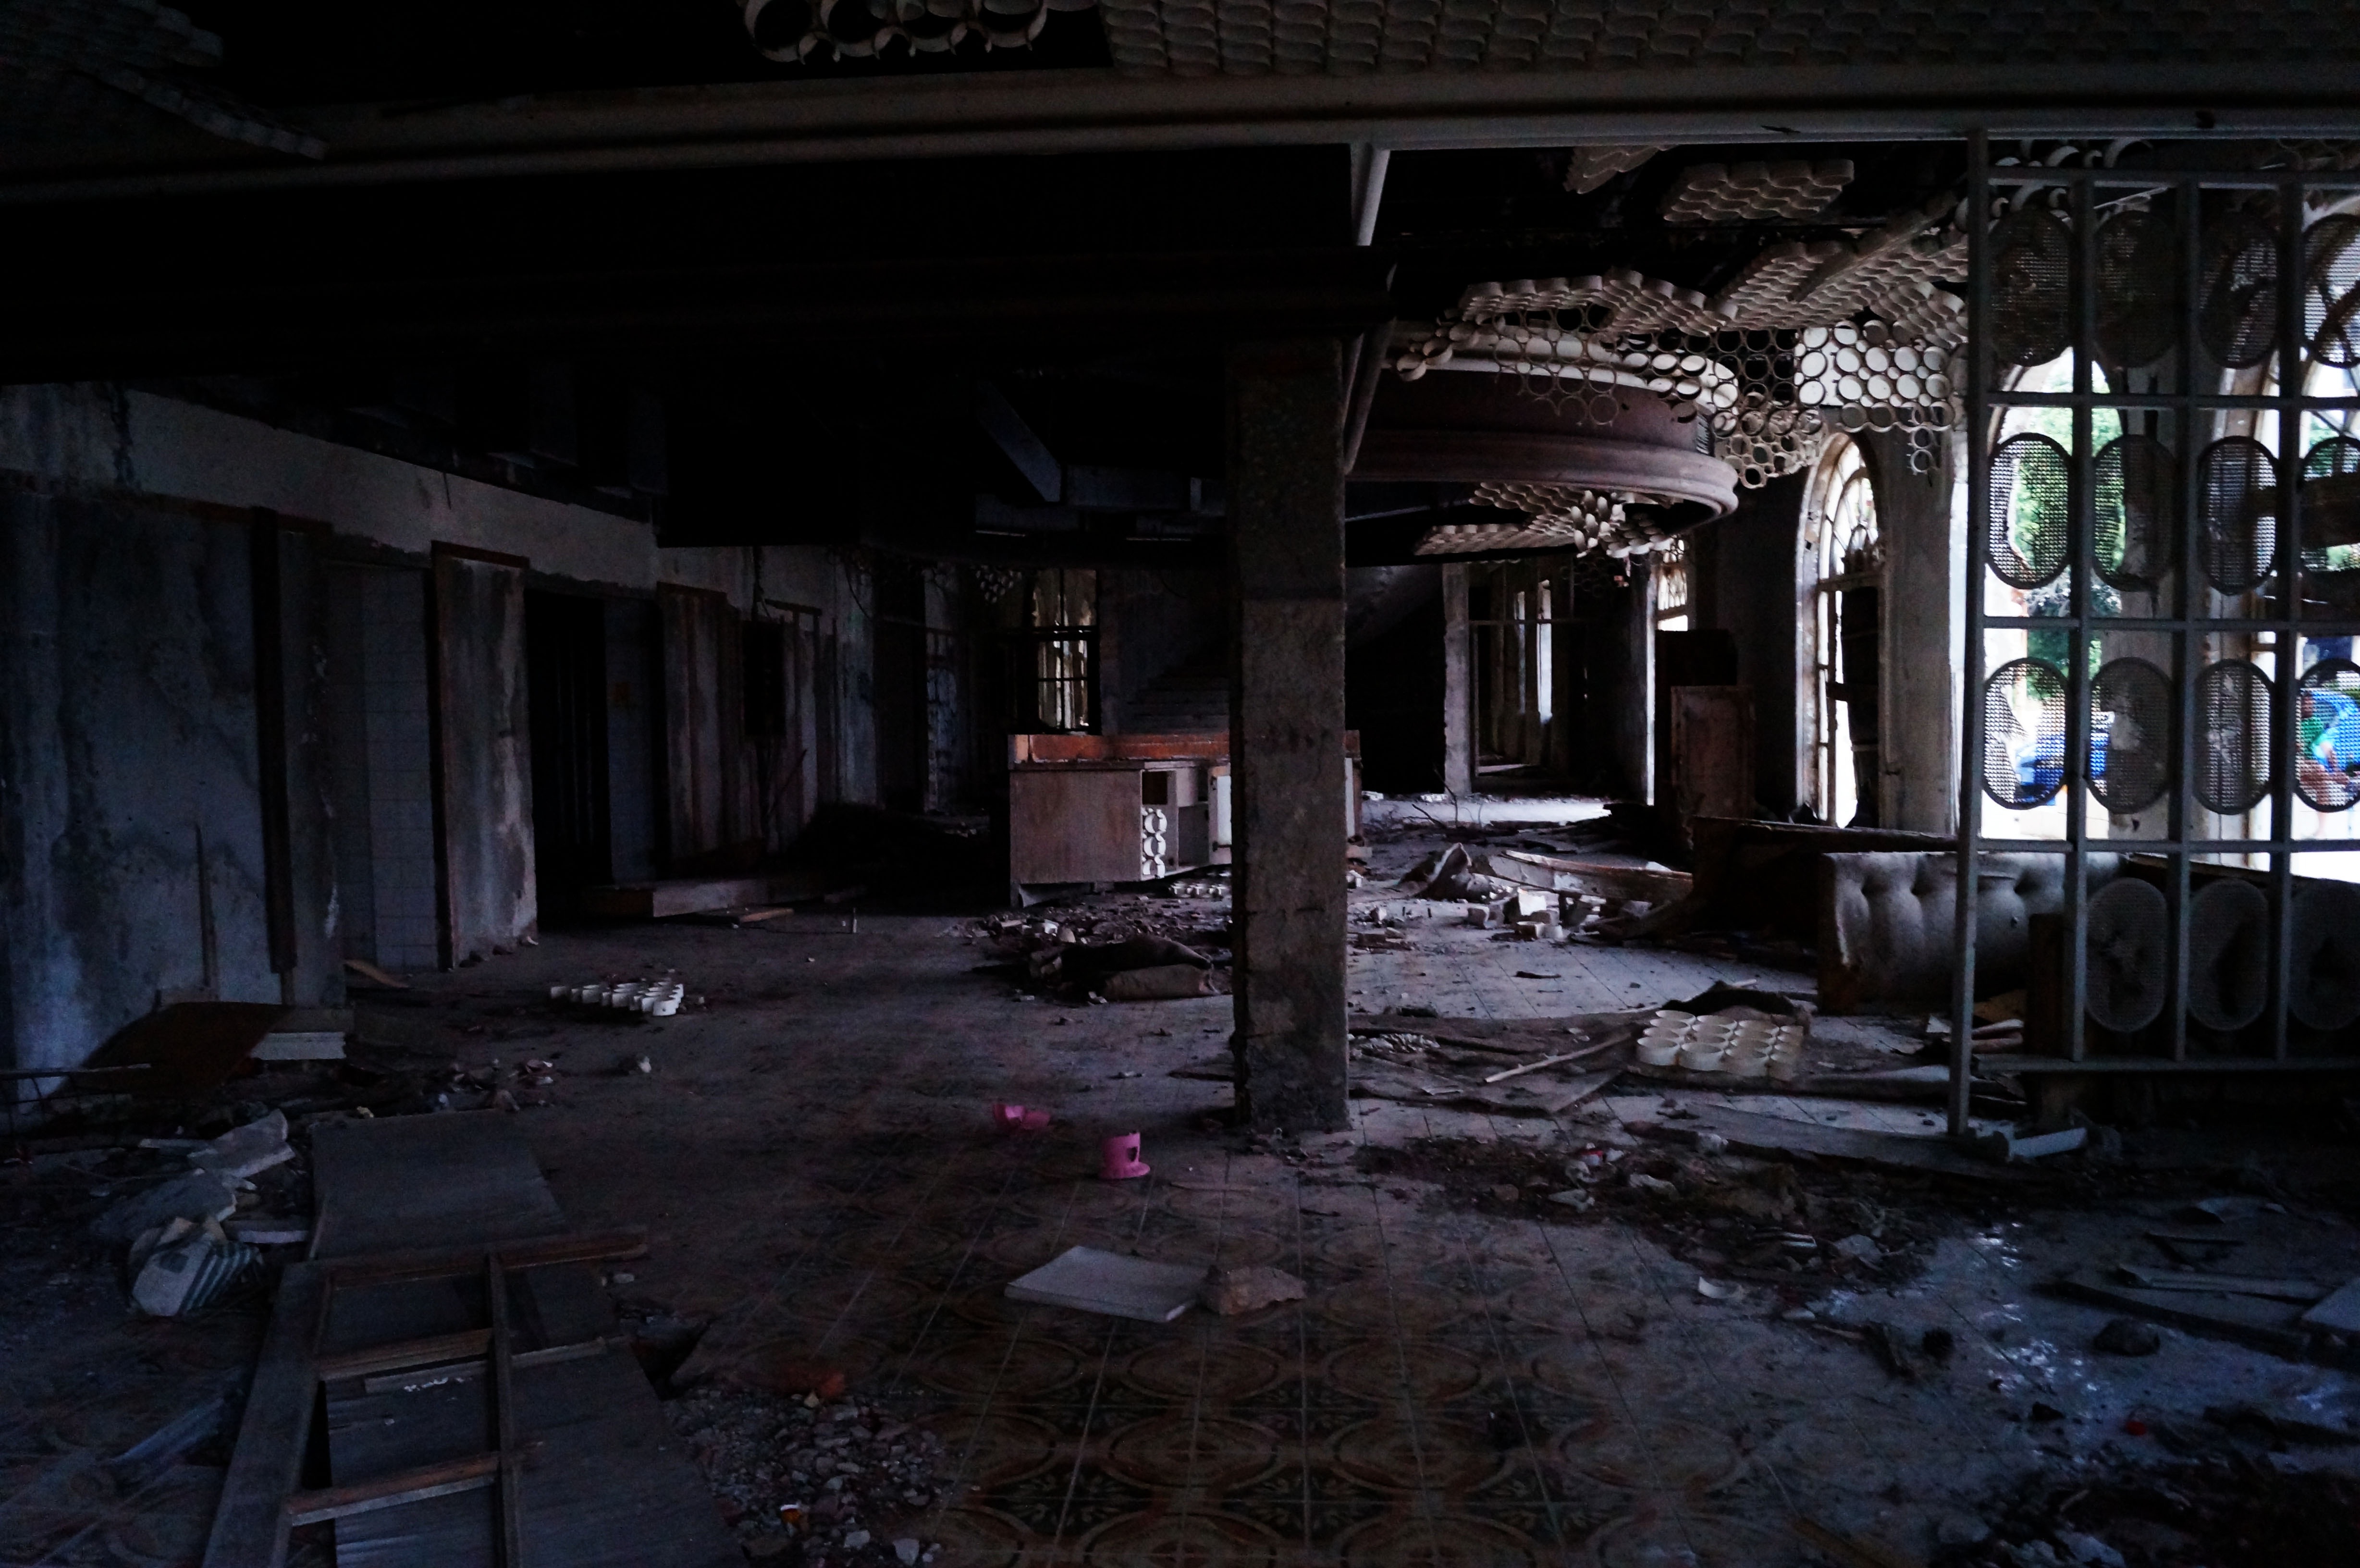
night, abandoned, darkness, destroyed, croatia, dubrovnik, hotels, screenshot, the war, kupari, pc game